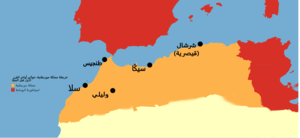
Carte du Royaume de Mauritanie en arabe العربية: خريطة مملكة موريطنبة باللغة العربية